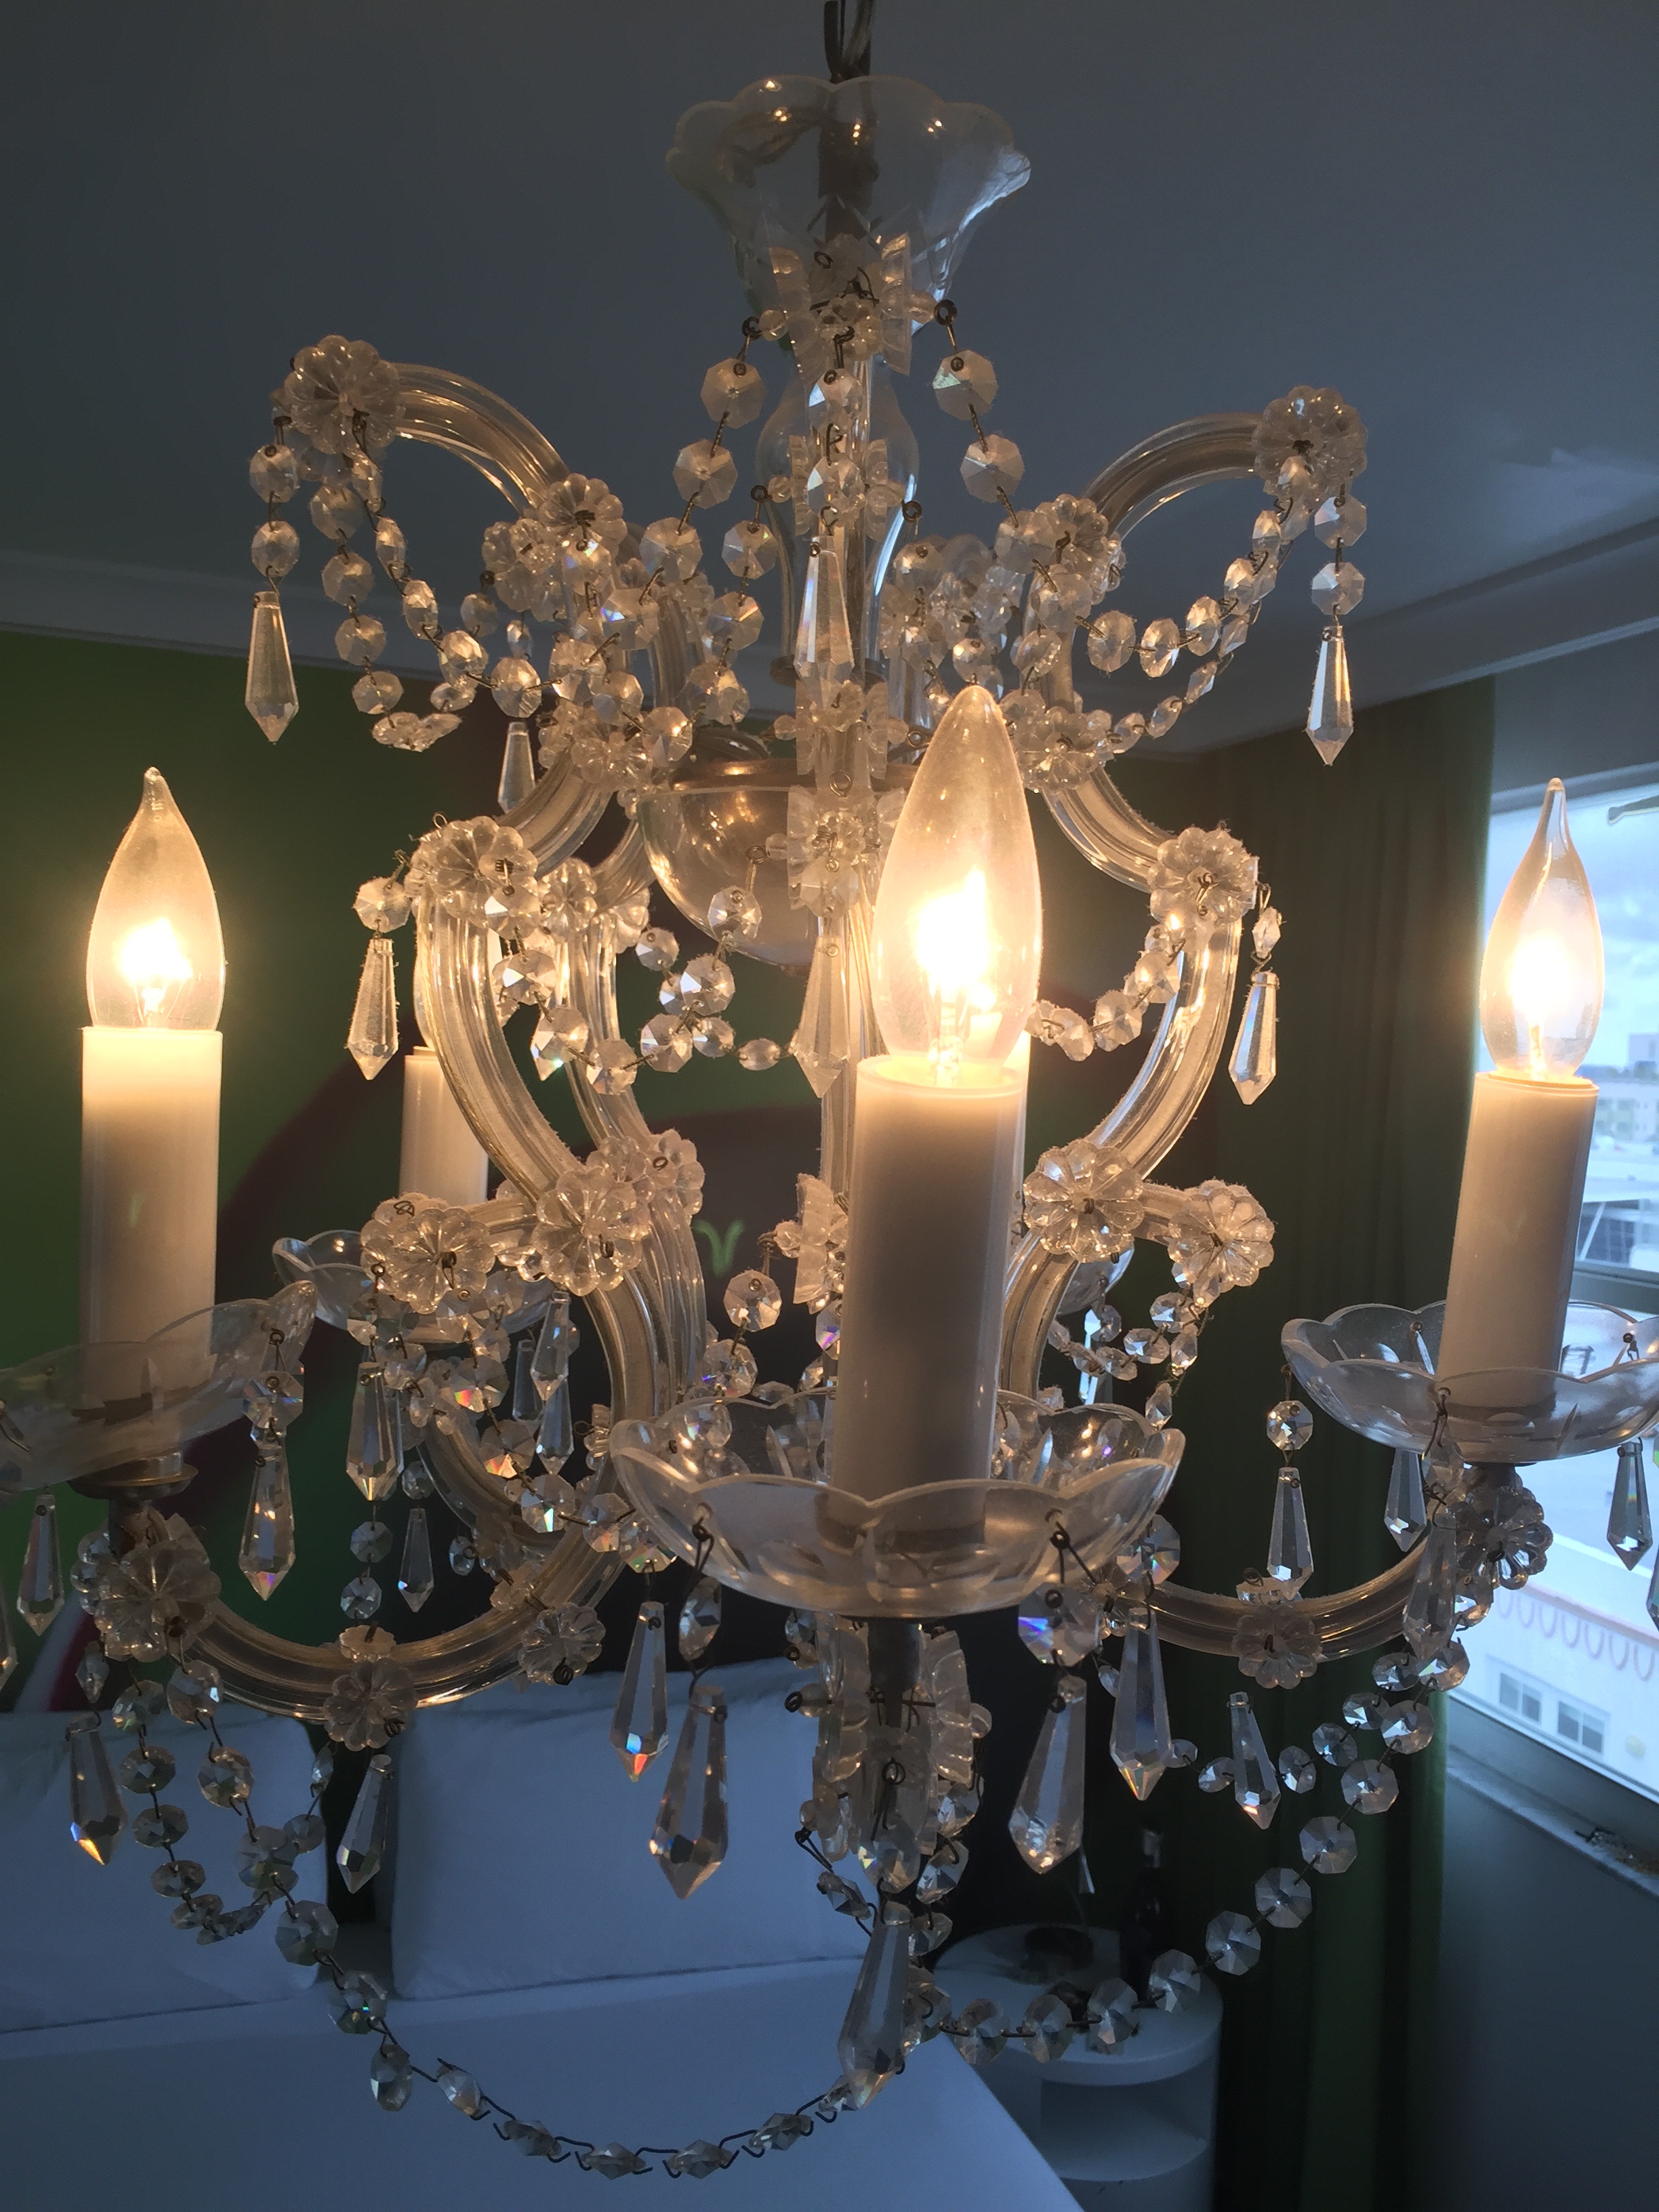
lighting, decor, light fixture, chandelier, centrepiece